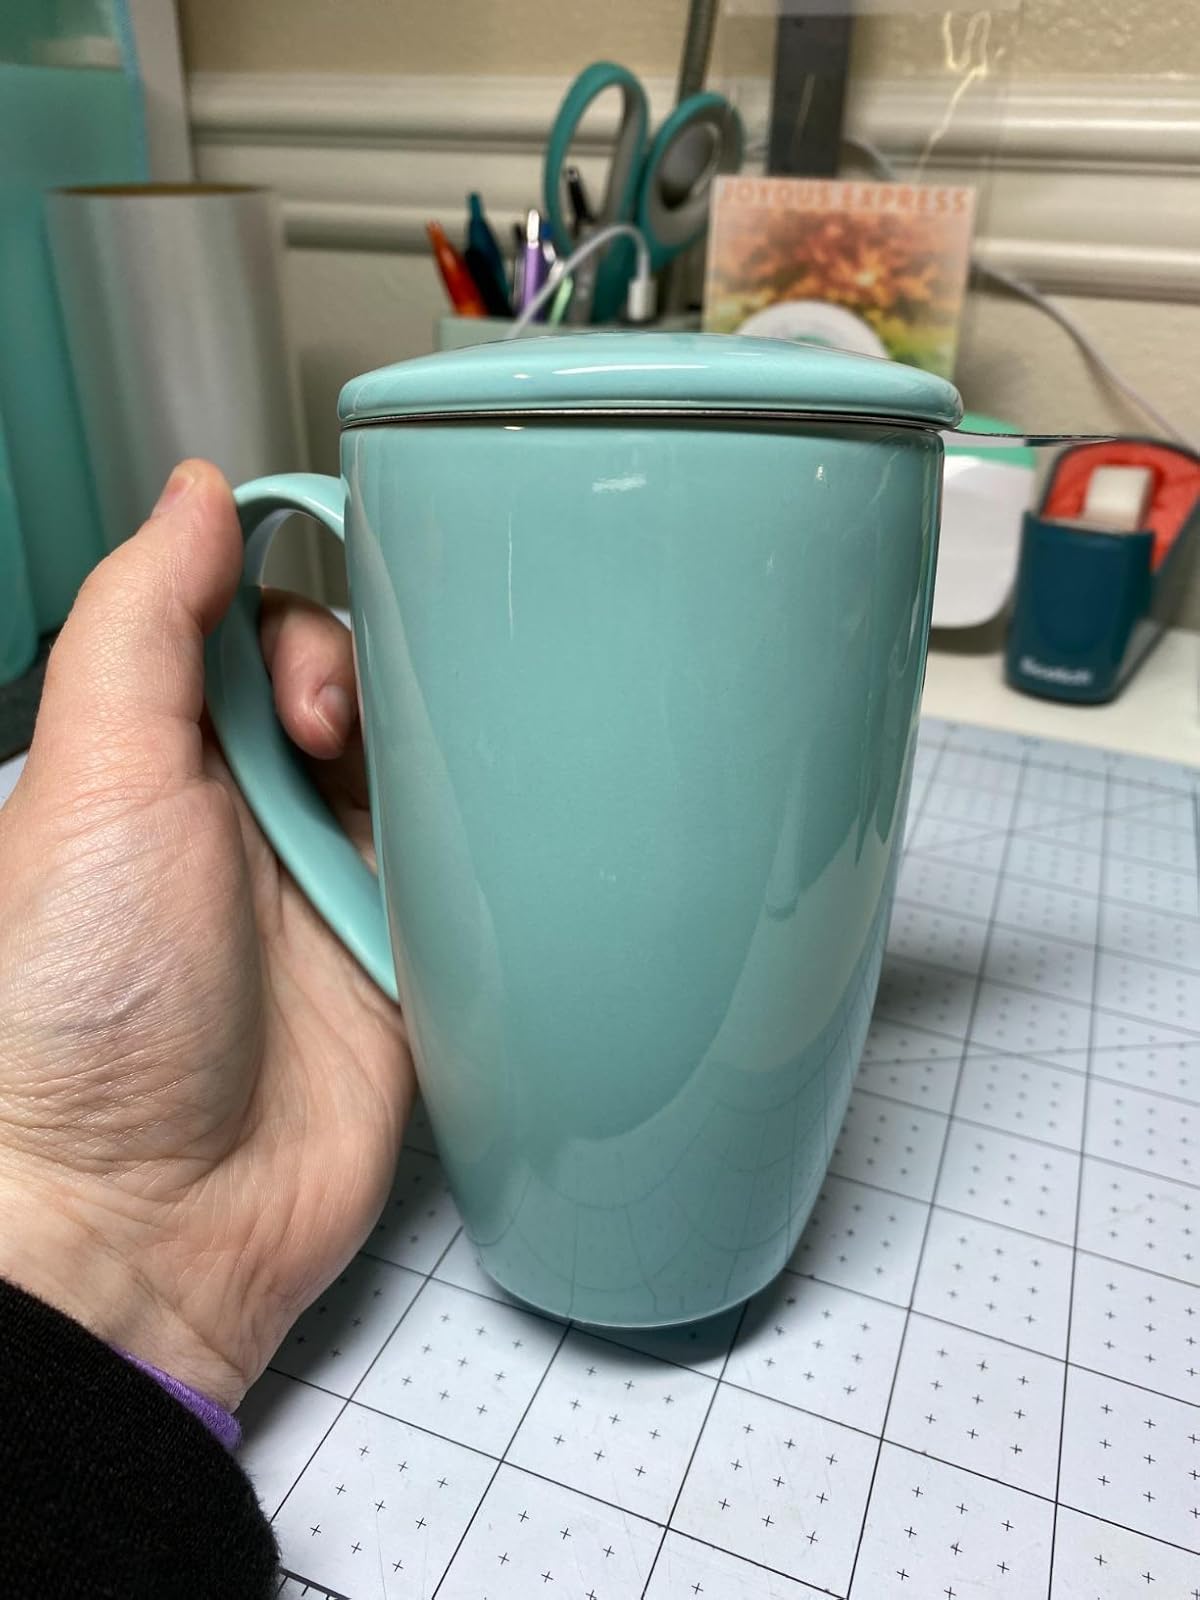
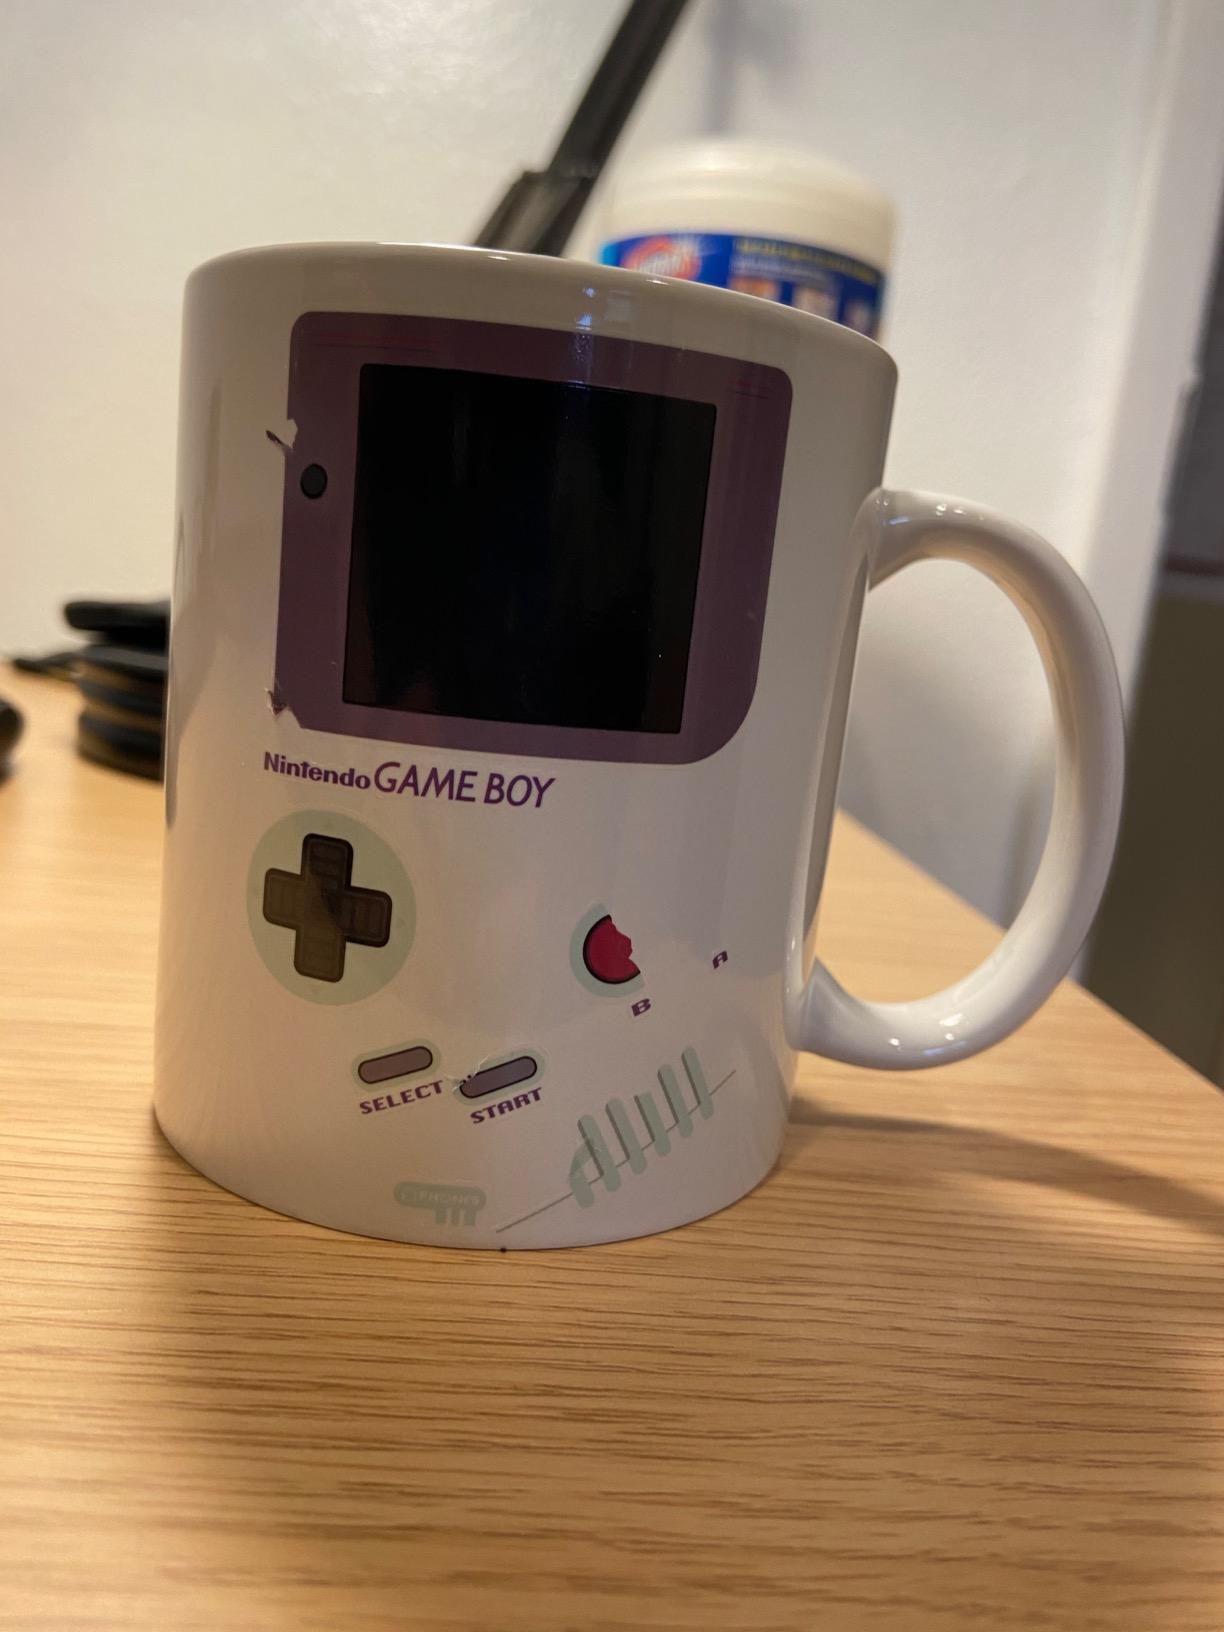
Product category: items_mug
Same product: no